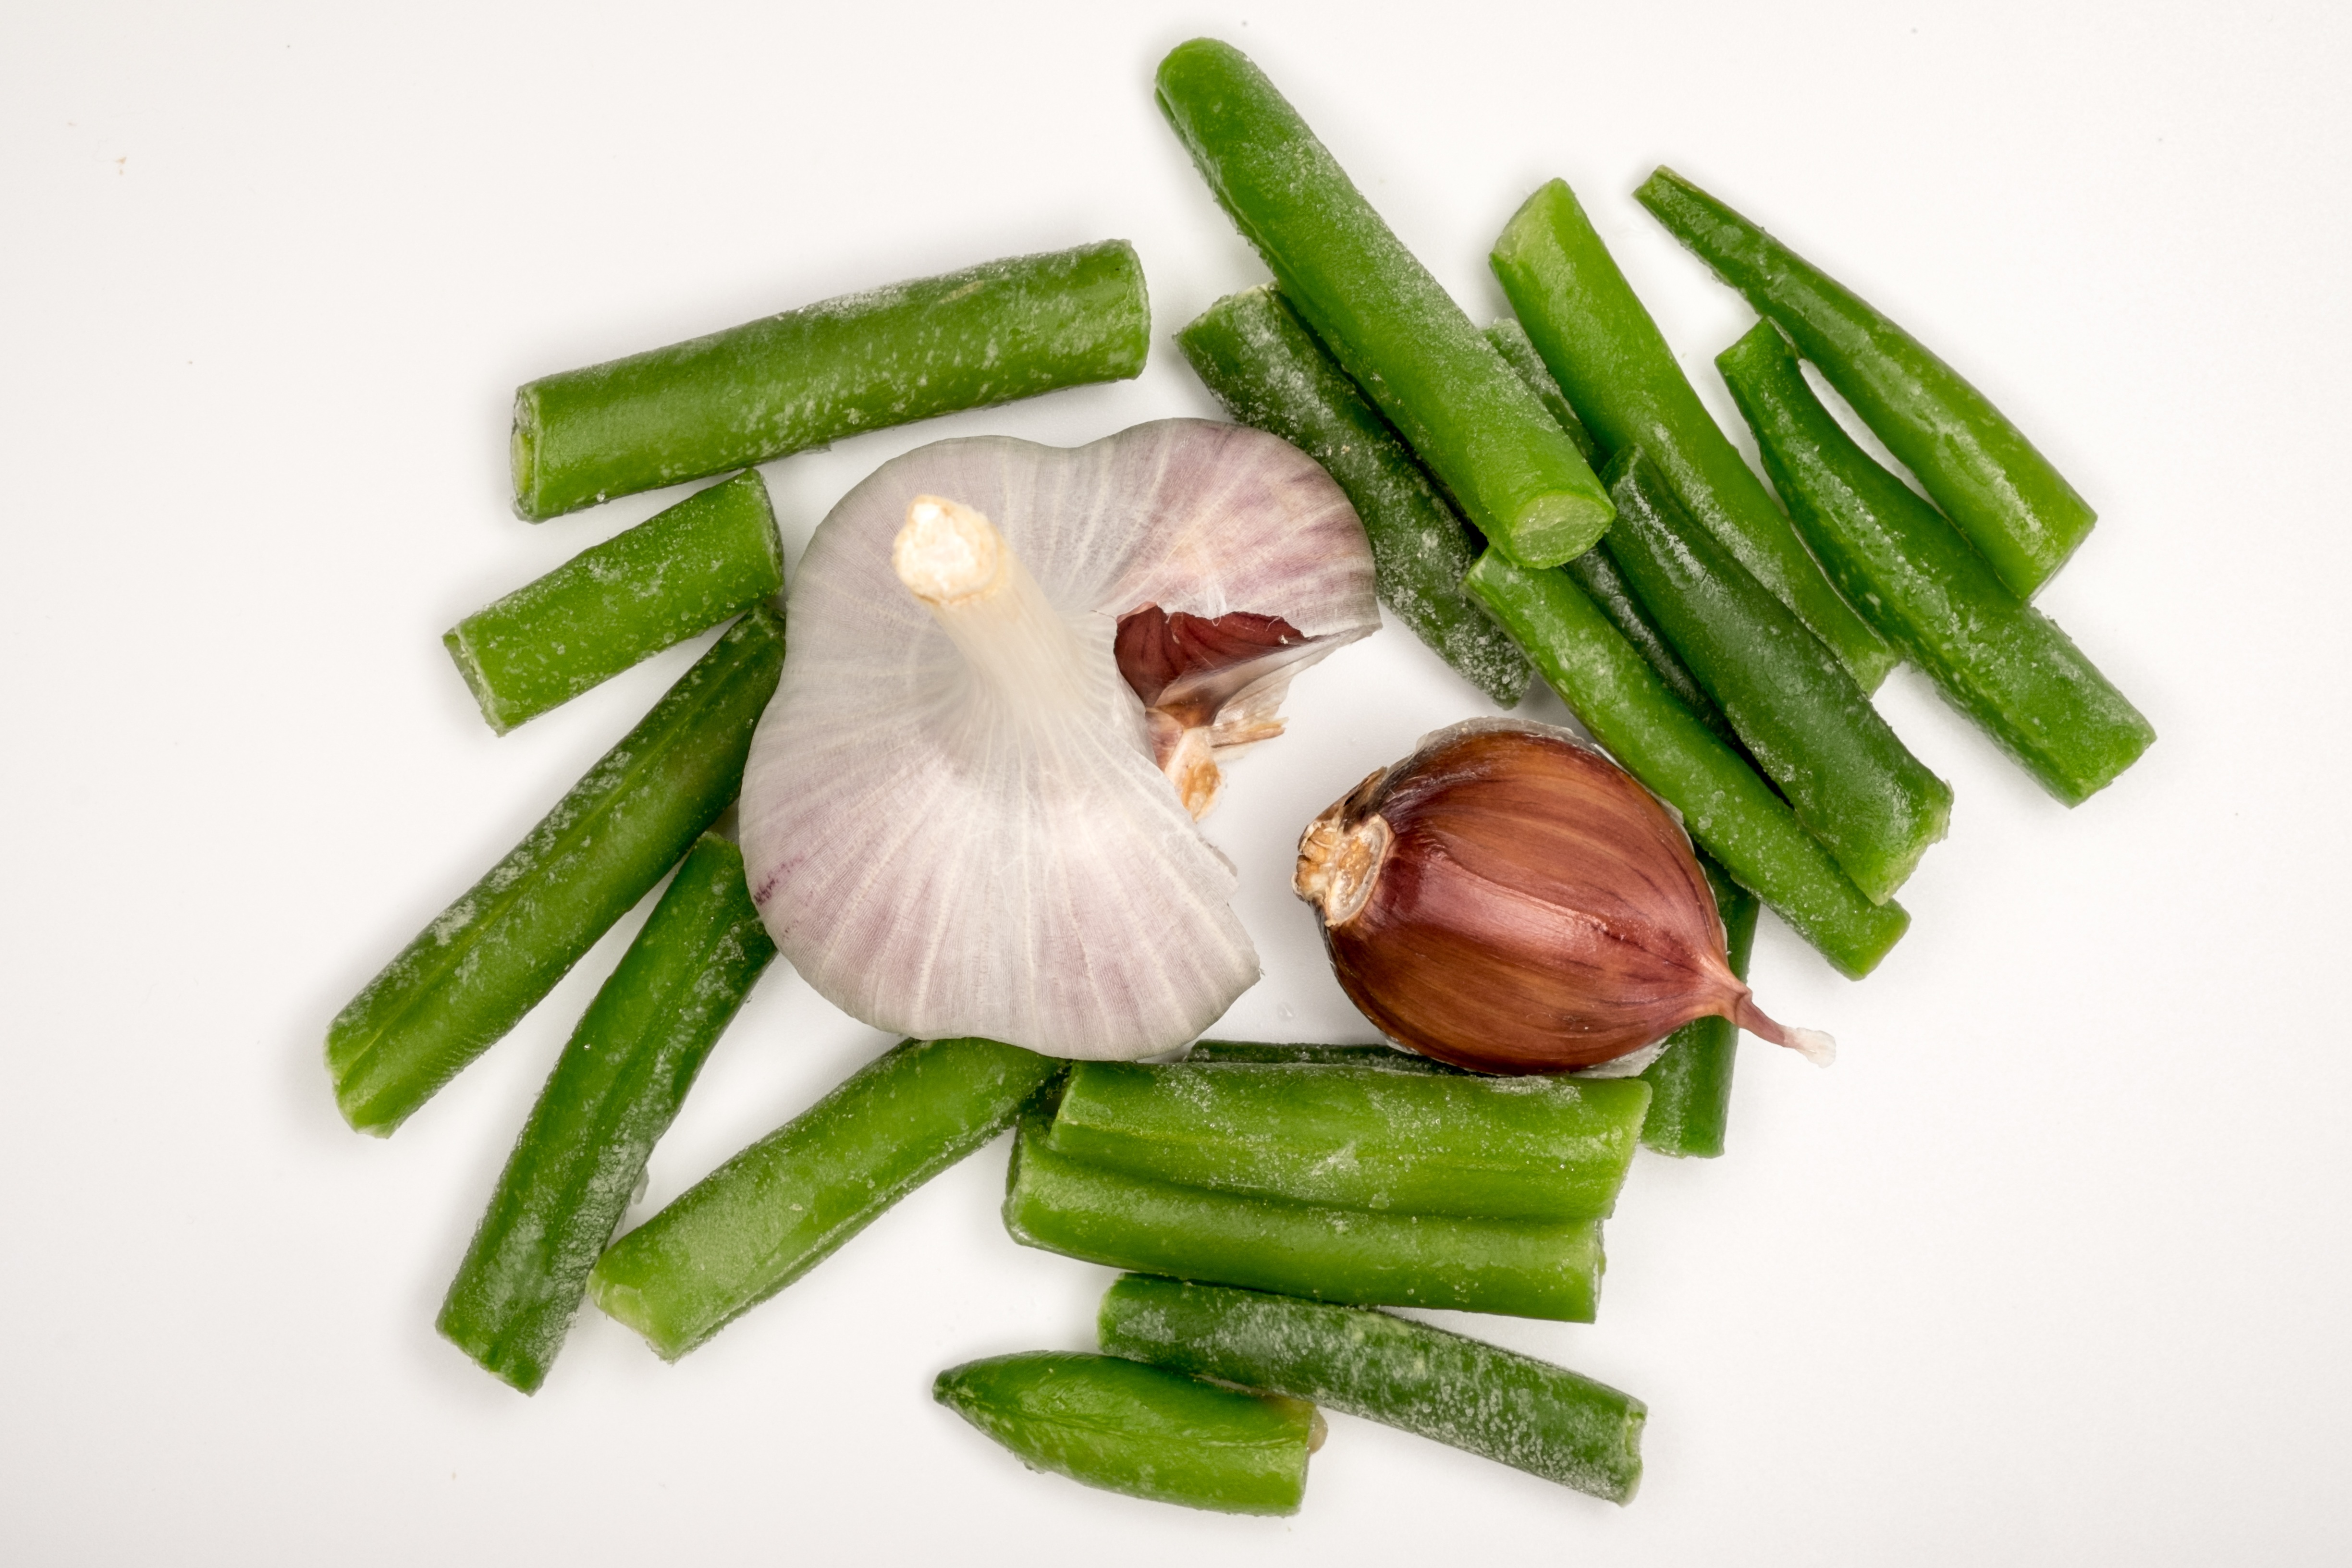
garlic, food, spices, taste, health, kitchen, cook, preparation, organic food, sharpness, beans, vegetables